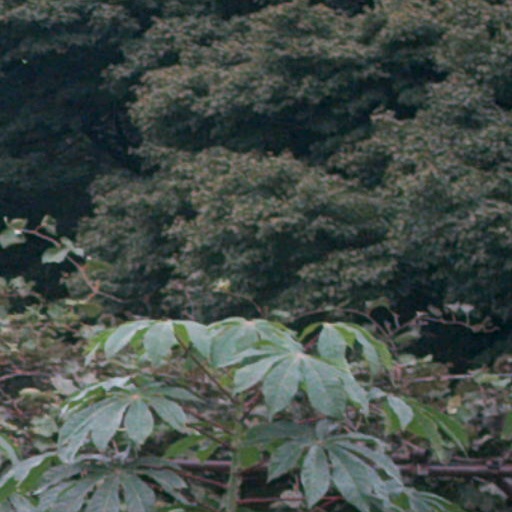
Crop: cassava